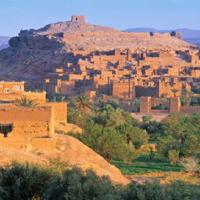
Weather: sun or clear